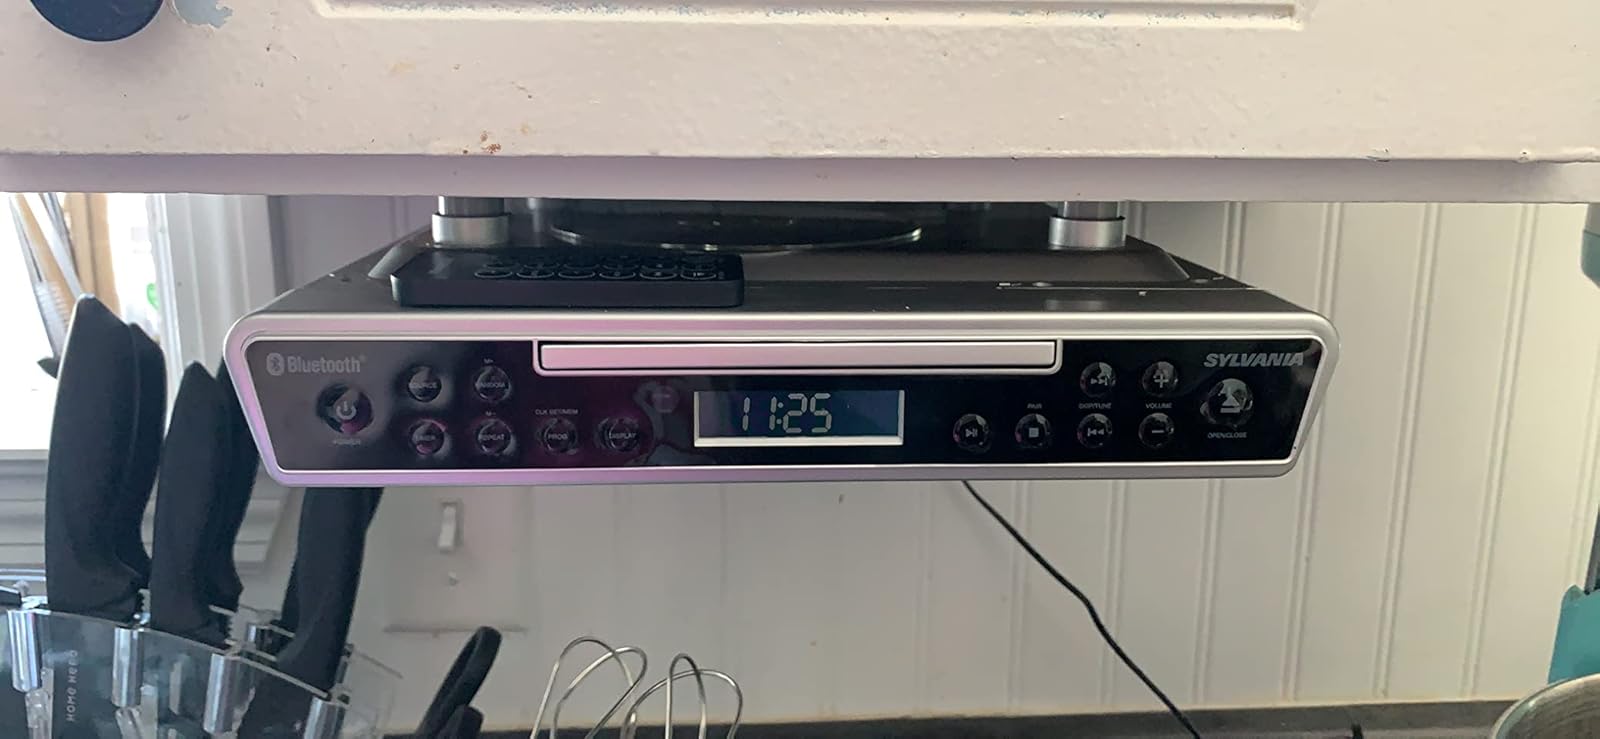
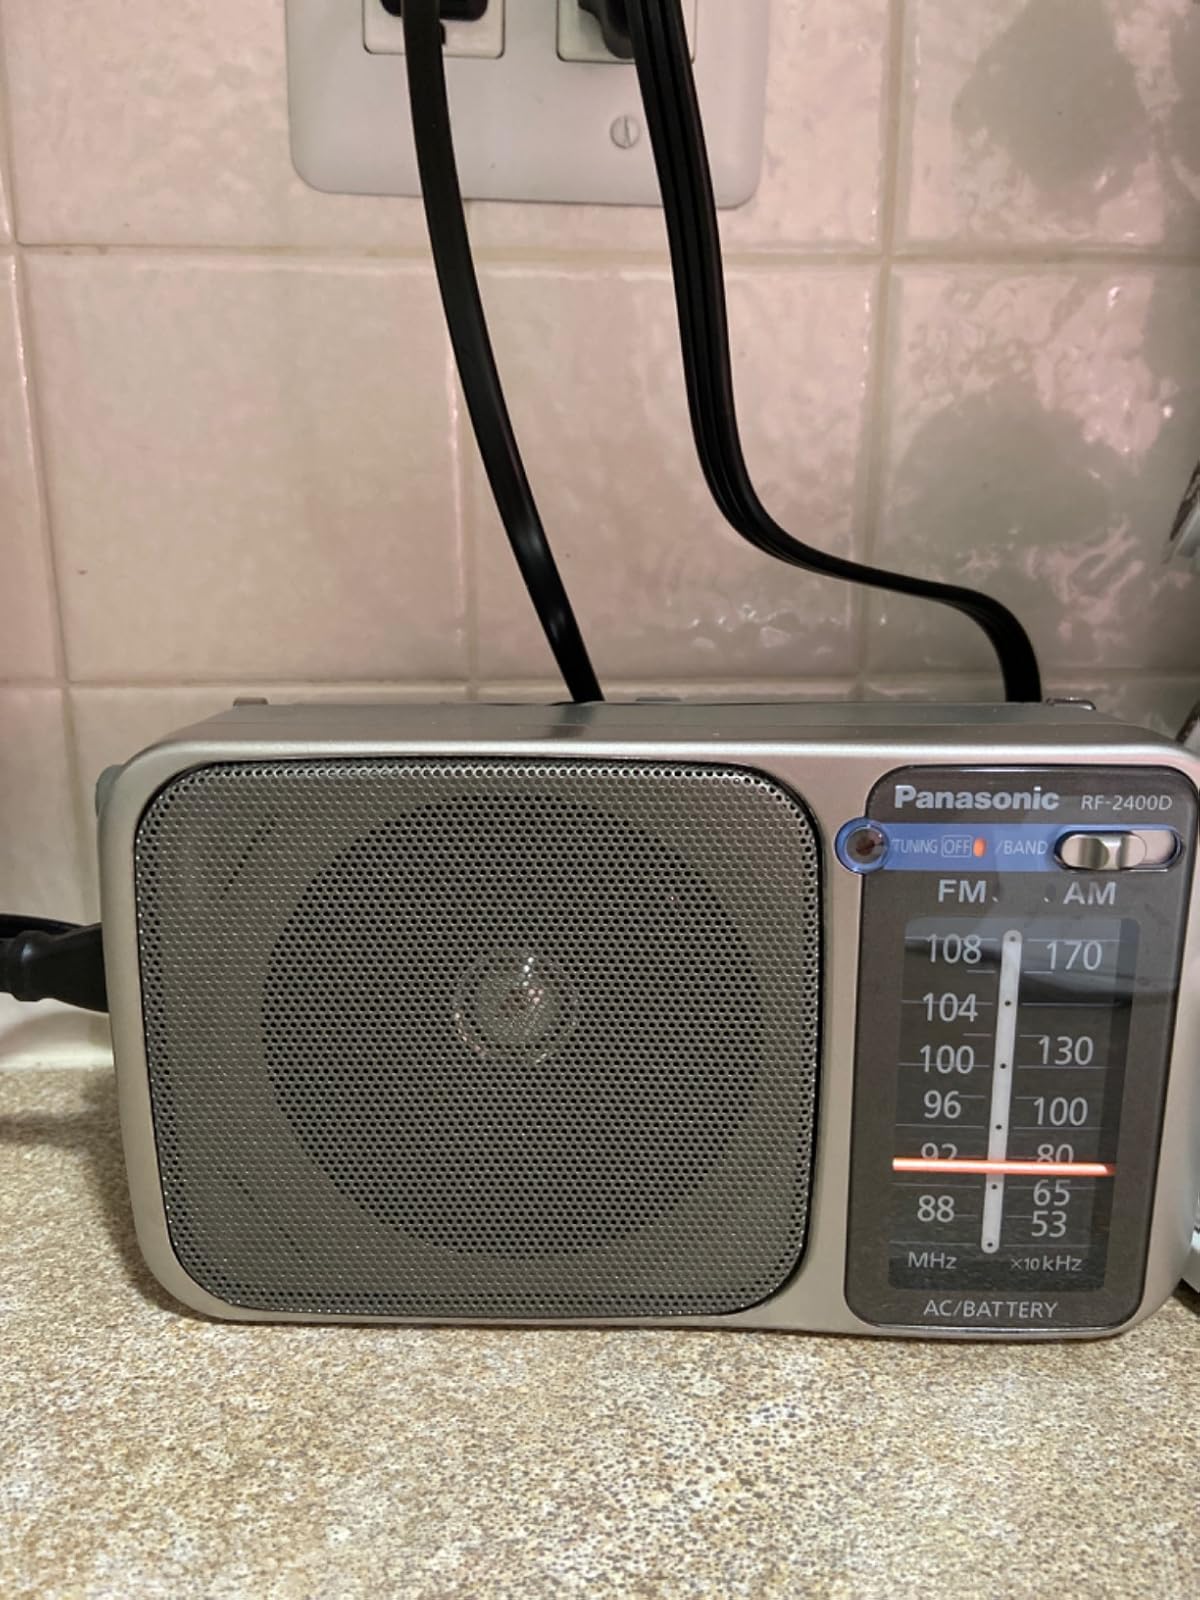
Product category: radio
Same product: no